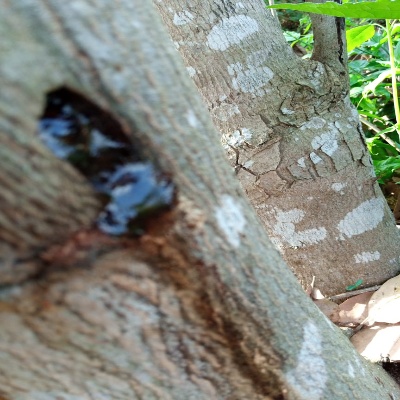
Crop: Cashew
Condition: gumosis